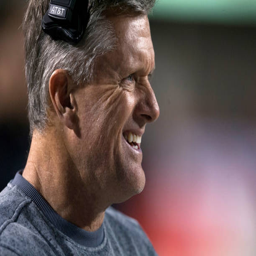
football coach watches a play against american football team .